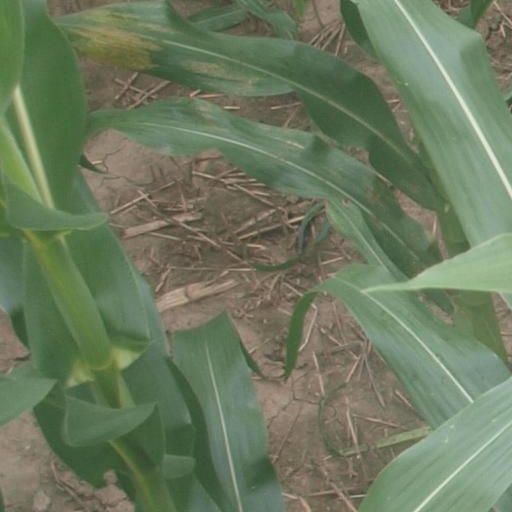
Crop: maize; corn